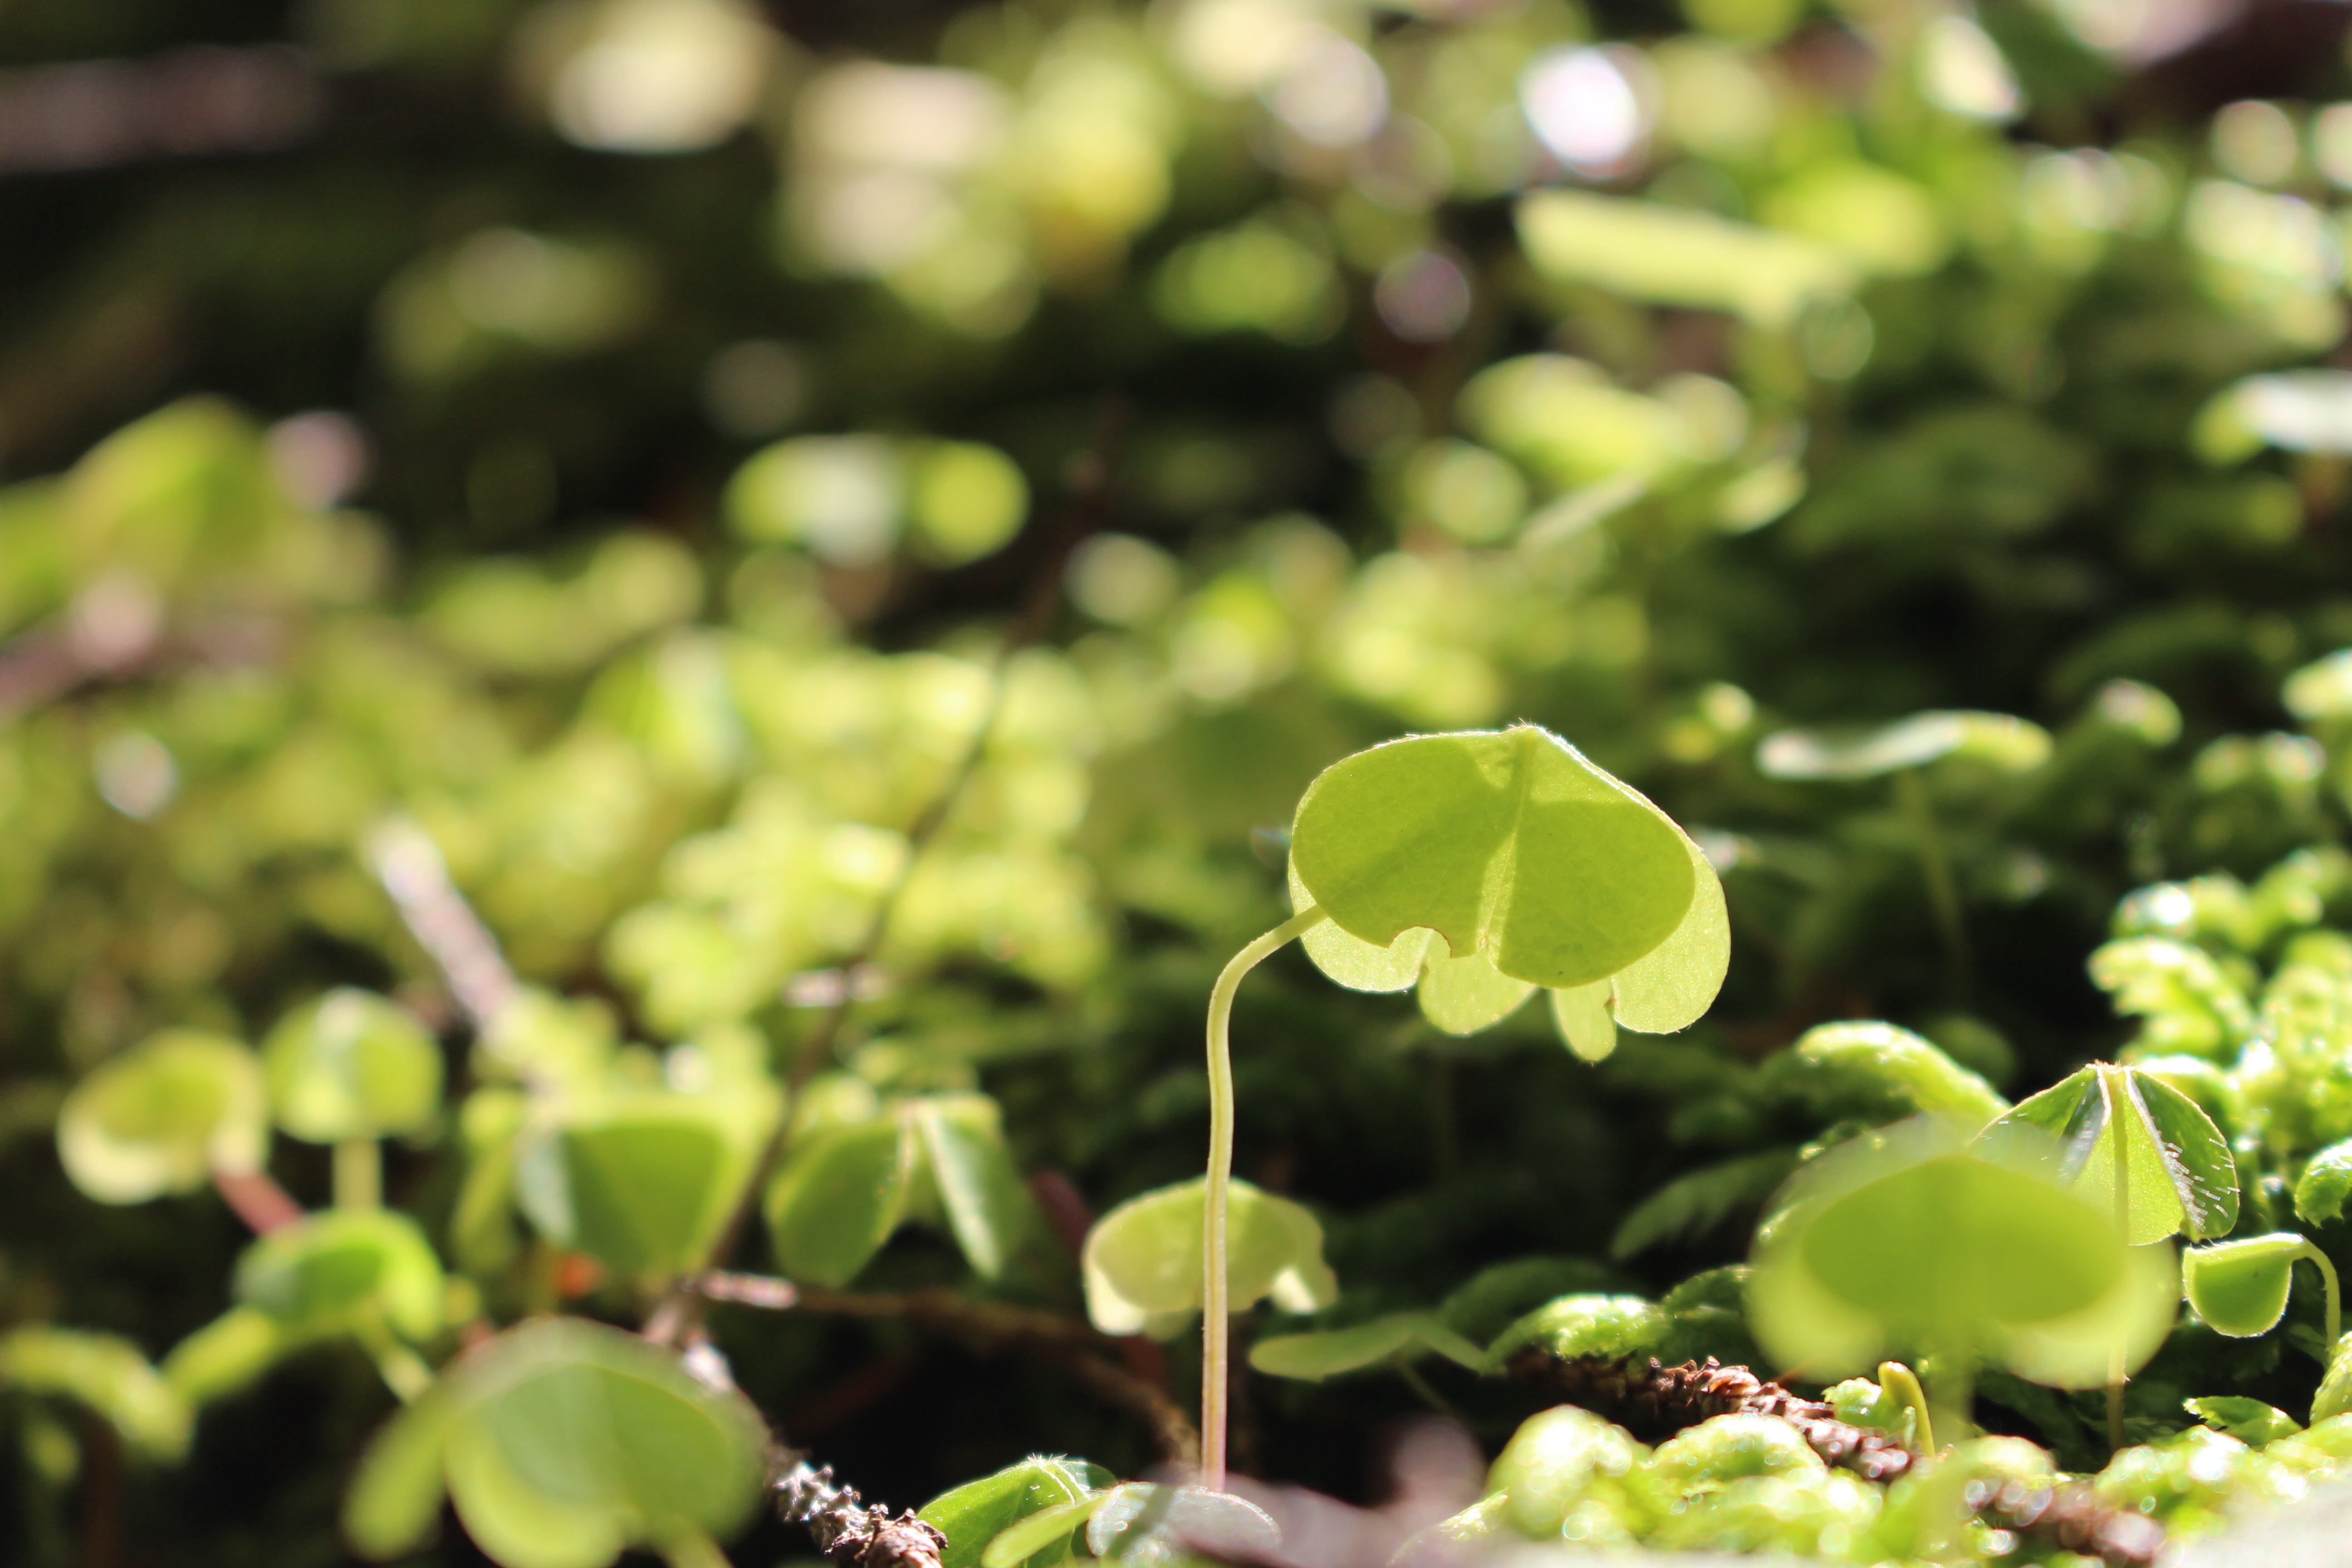
nature, forest, light, plant, leaf, flower, foliage, green, park, shadow, botany, garden, aquatic plant, flora, plants, limb, shrub, ferns, the sun, macro photography, flowering plant, land plant